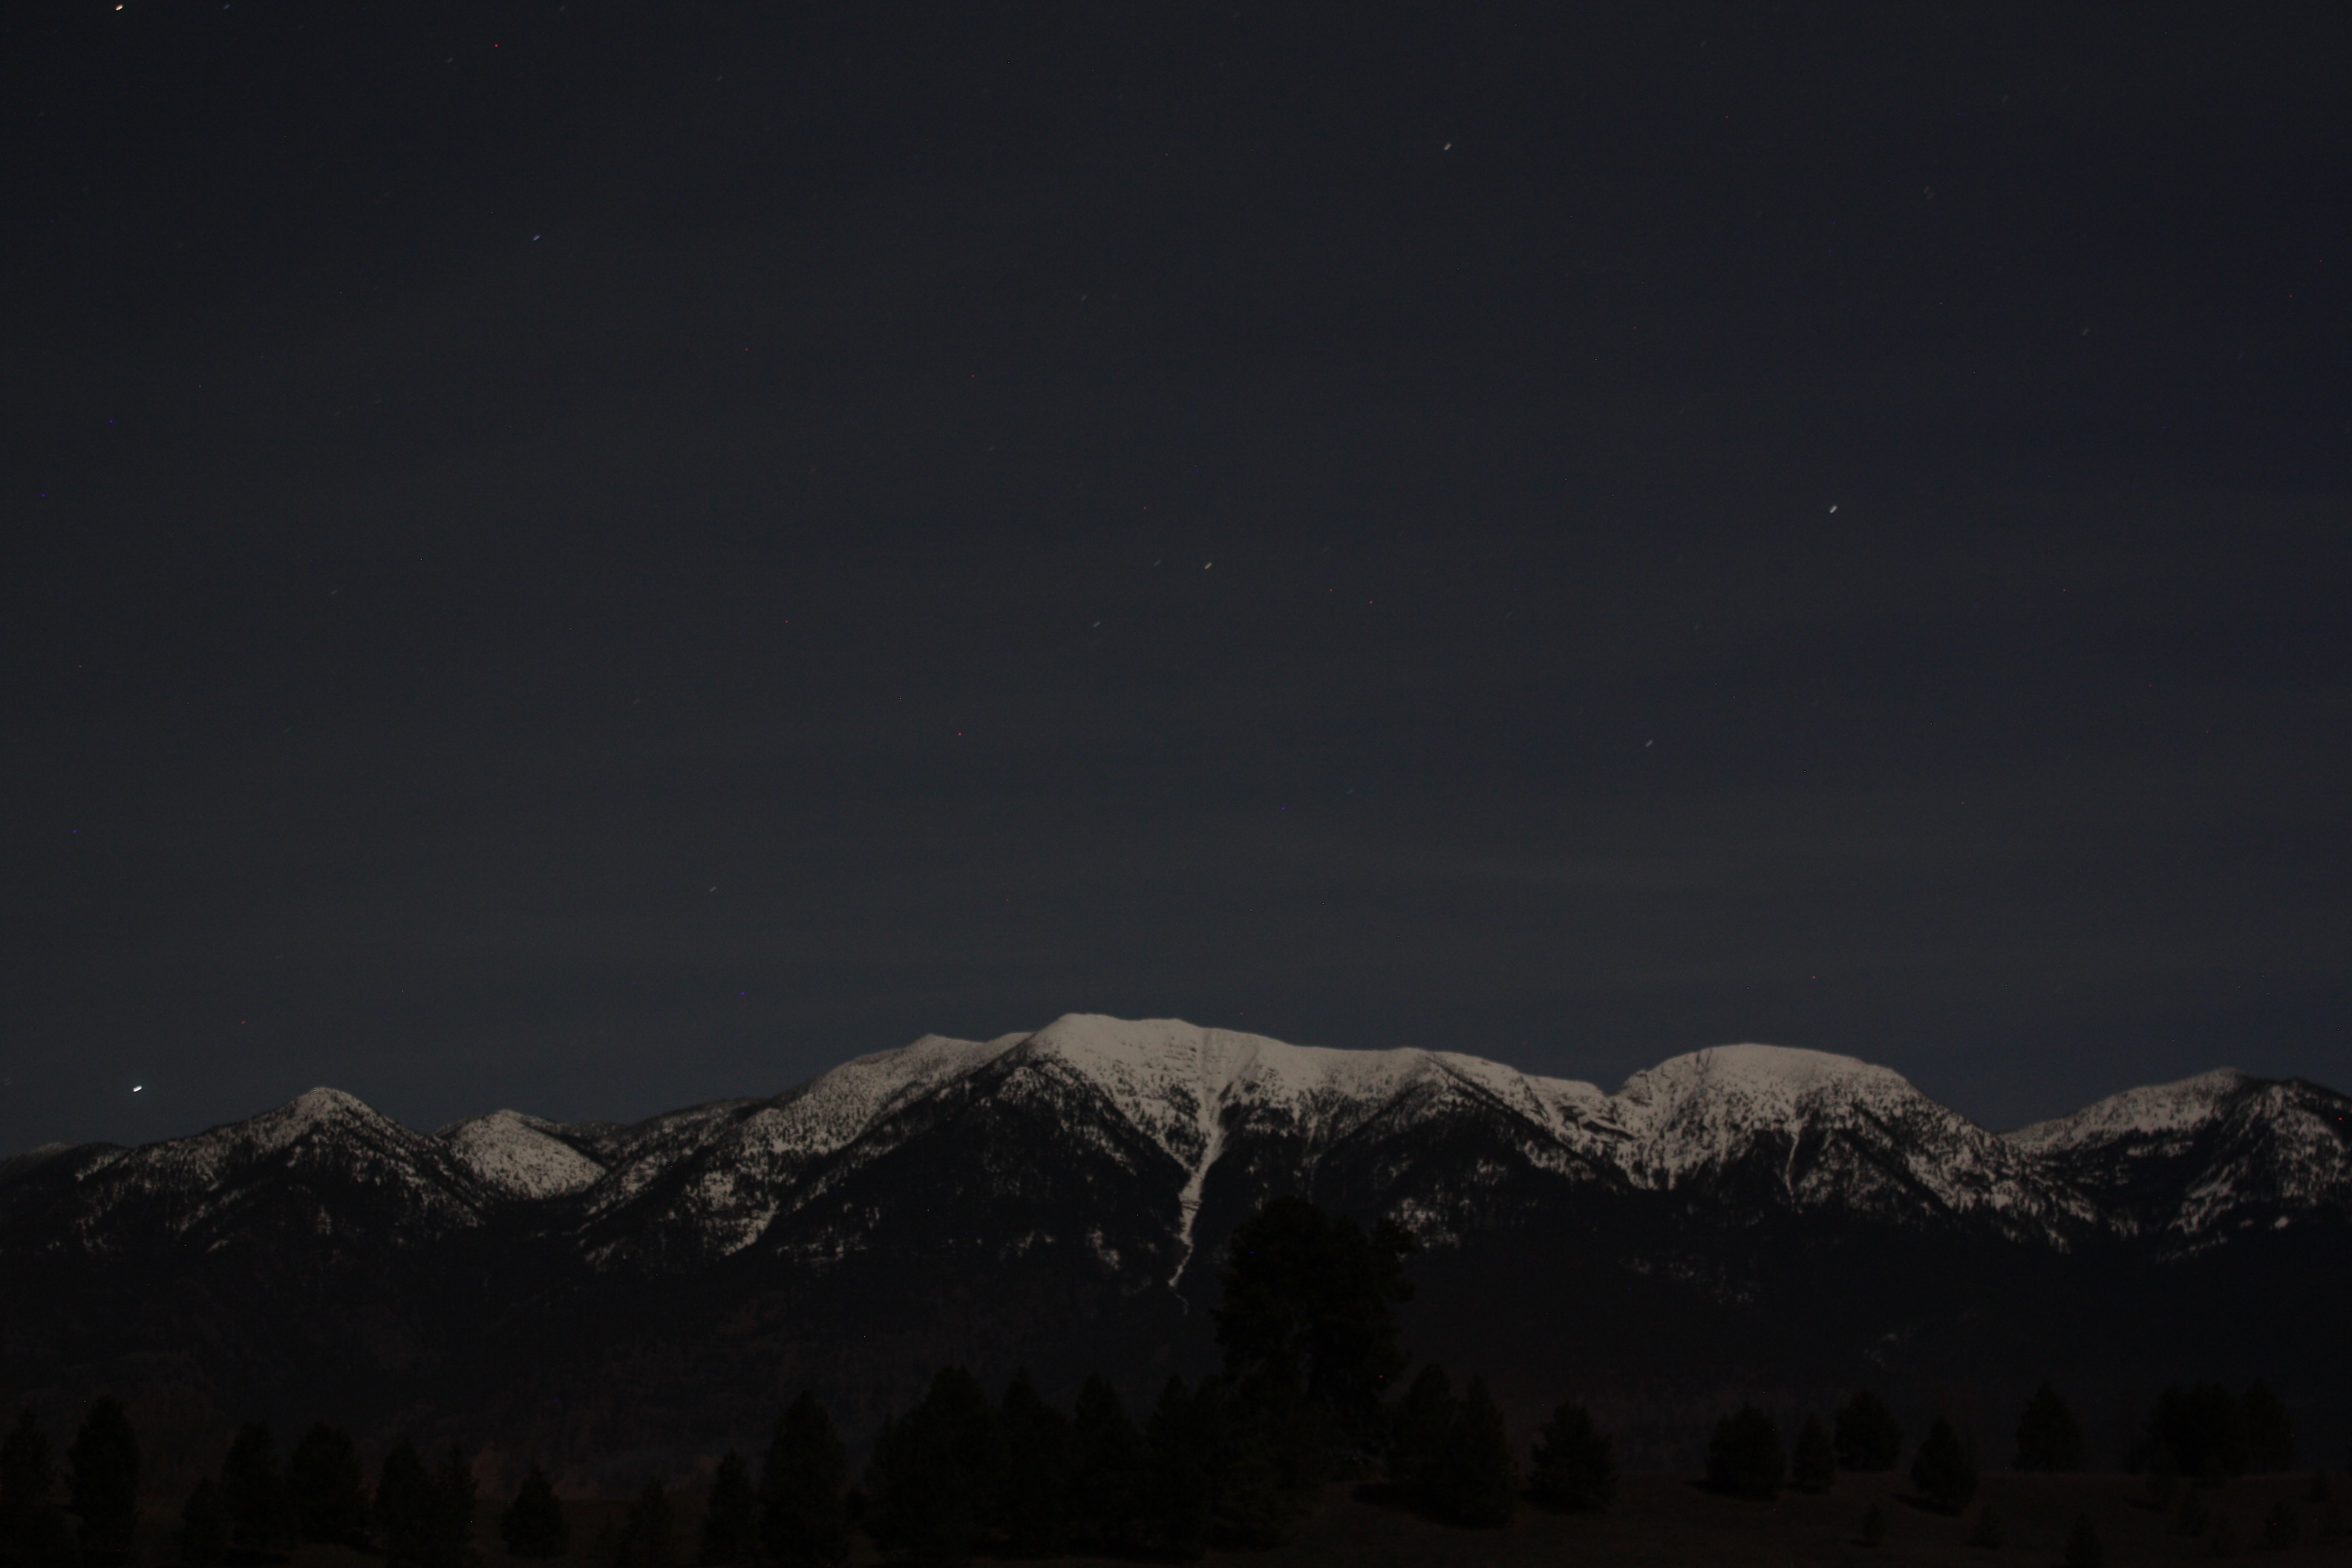
mountain, snow, cloud, sky, night, star, dawn, atmosphere, dusk, evening, weather, darkness, moon, aurora, moonlight, astronomical object, atmospheric phenomenon, mountainous landforms, geological phenomenon